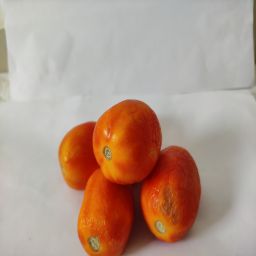
Crop: Tomato
Quality: Old